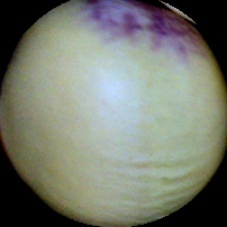
Label: Spotted